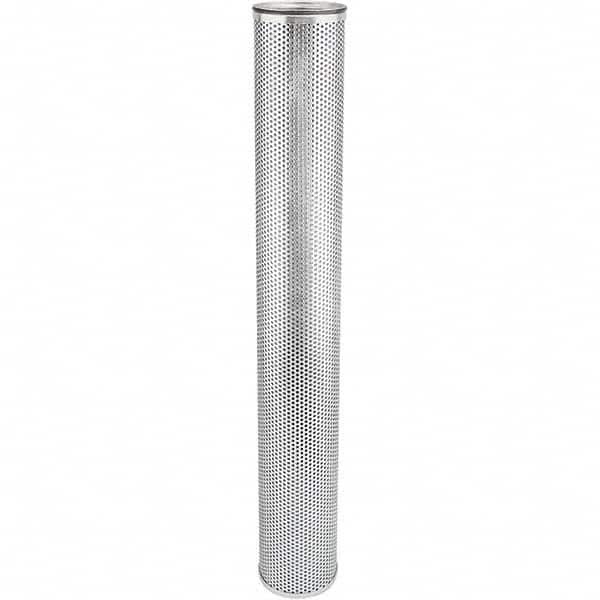
Baldwin Filters - 25-21/32" OAL x 3-3/8" OD Automotive Hydraulic Filter
Item #: 10965655 Brand: Baldwin Filters Model #: PT9496-MPG Product Specifications Filter Type Hydraulic Filter Baldwin Part Number PT9496-MPG Overall Length (Inch) 25-21/32 Outside Diameter (Inch) 3-3/8
Brand: Baldwin Filters
Category: Vehicles & Parts > Vehicle Parts & Accessories > Motor Vehicle Parts > Motor Vehicle Engine Oil Circulation > Oil Filters